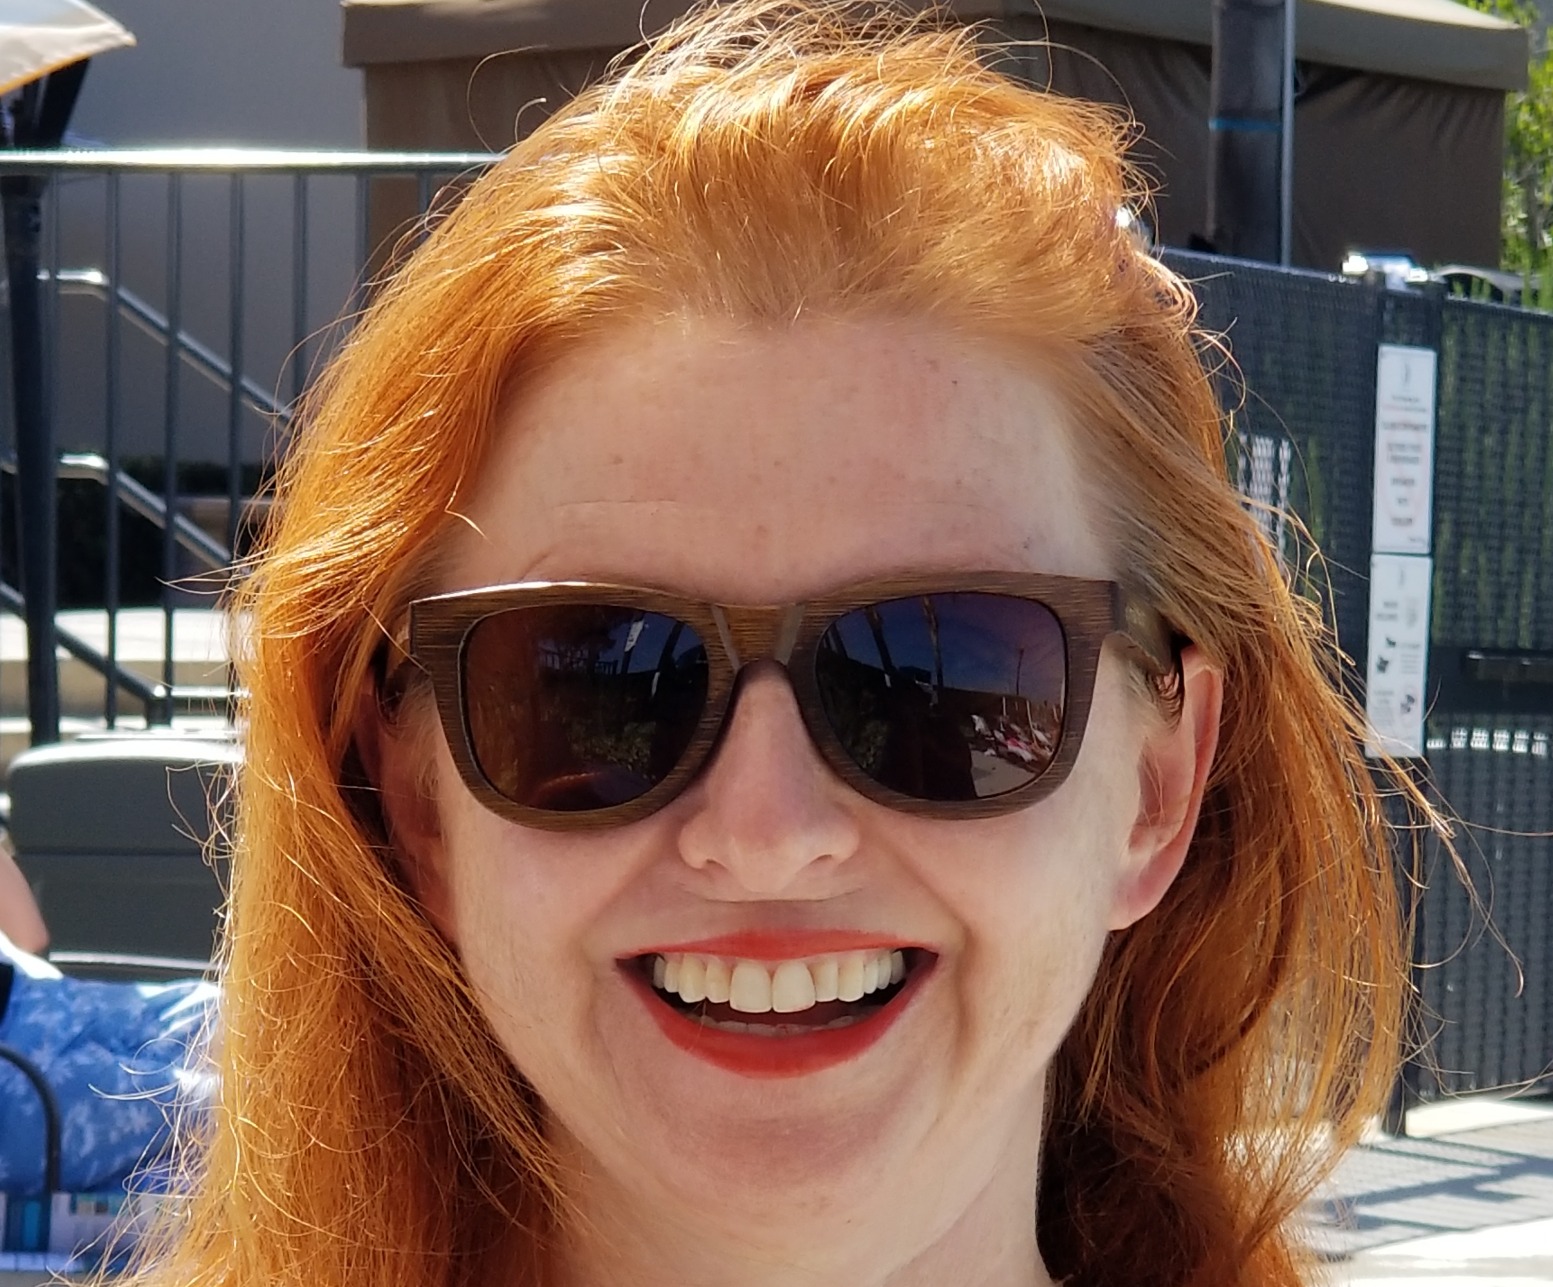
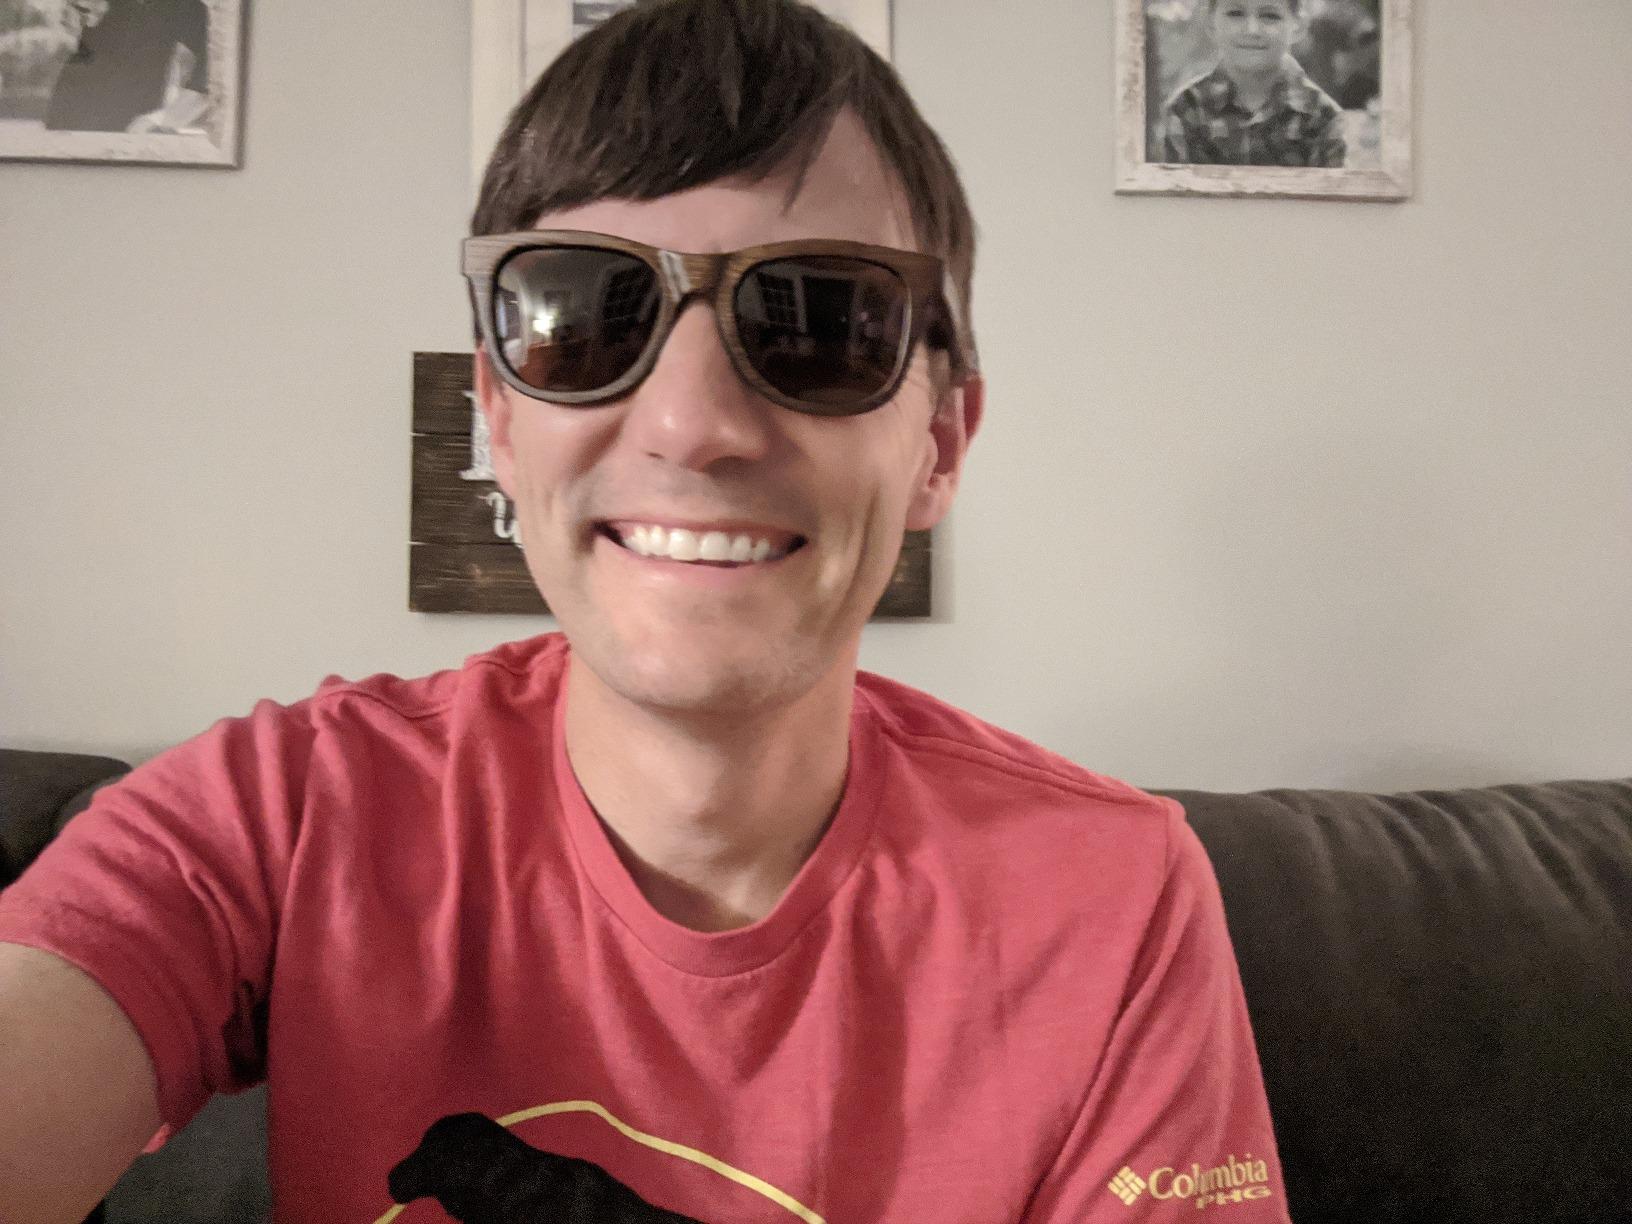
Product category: accessories_sunglasses
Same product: yes